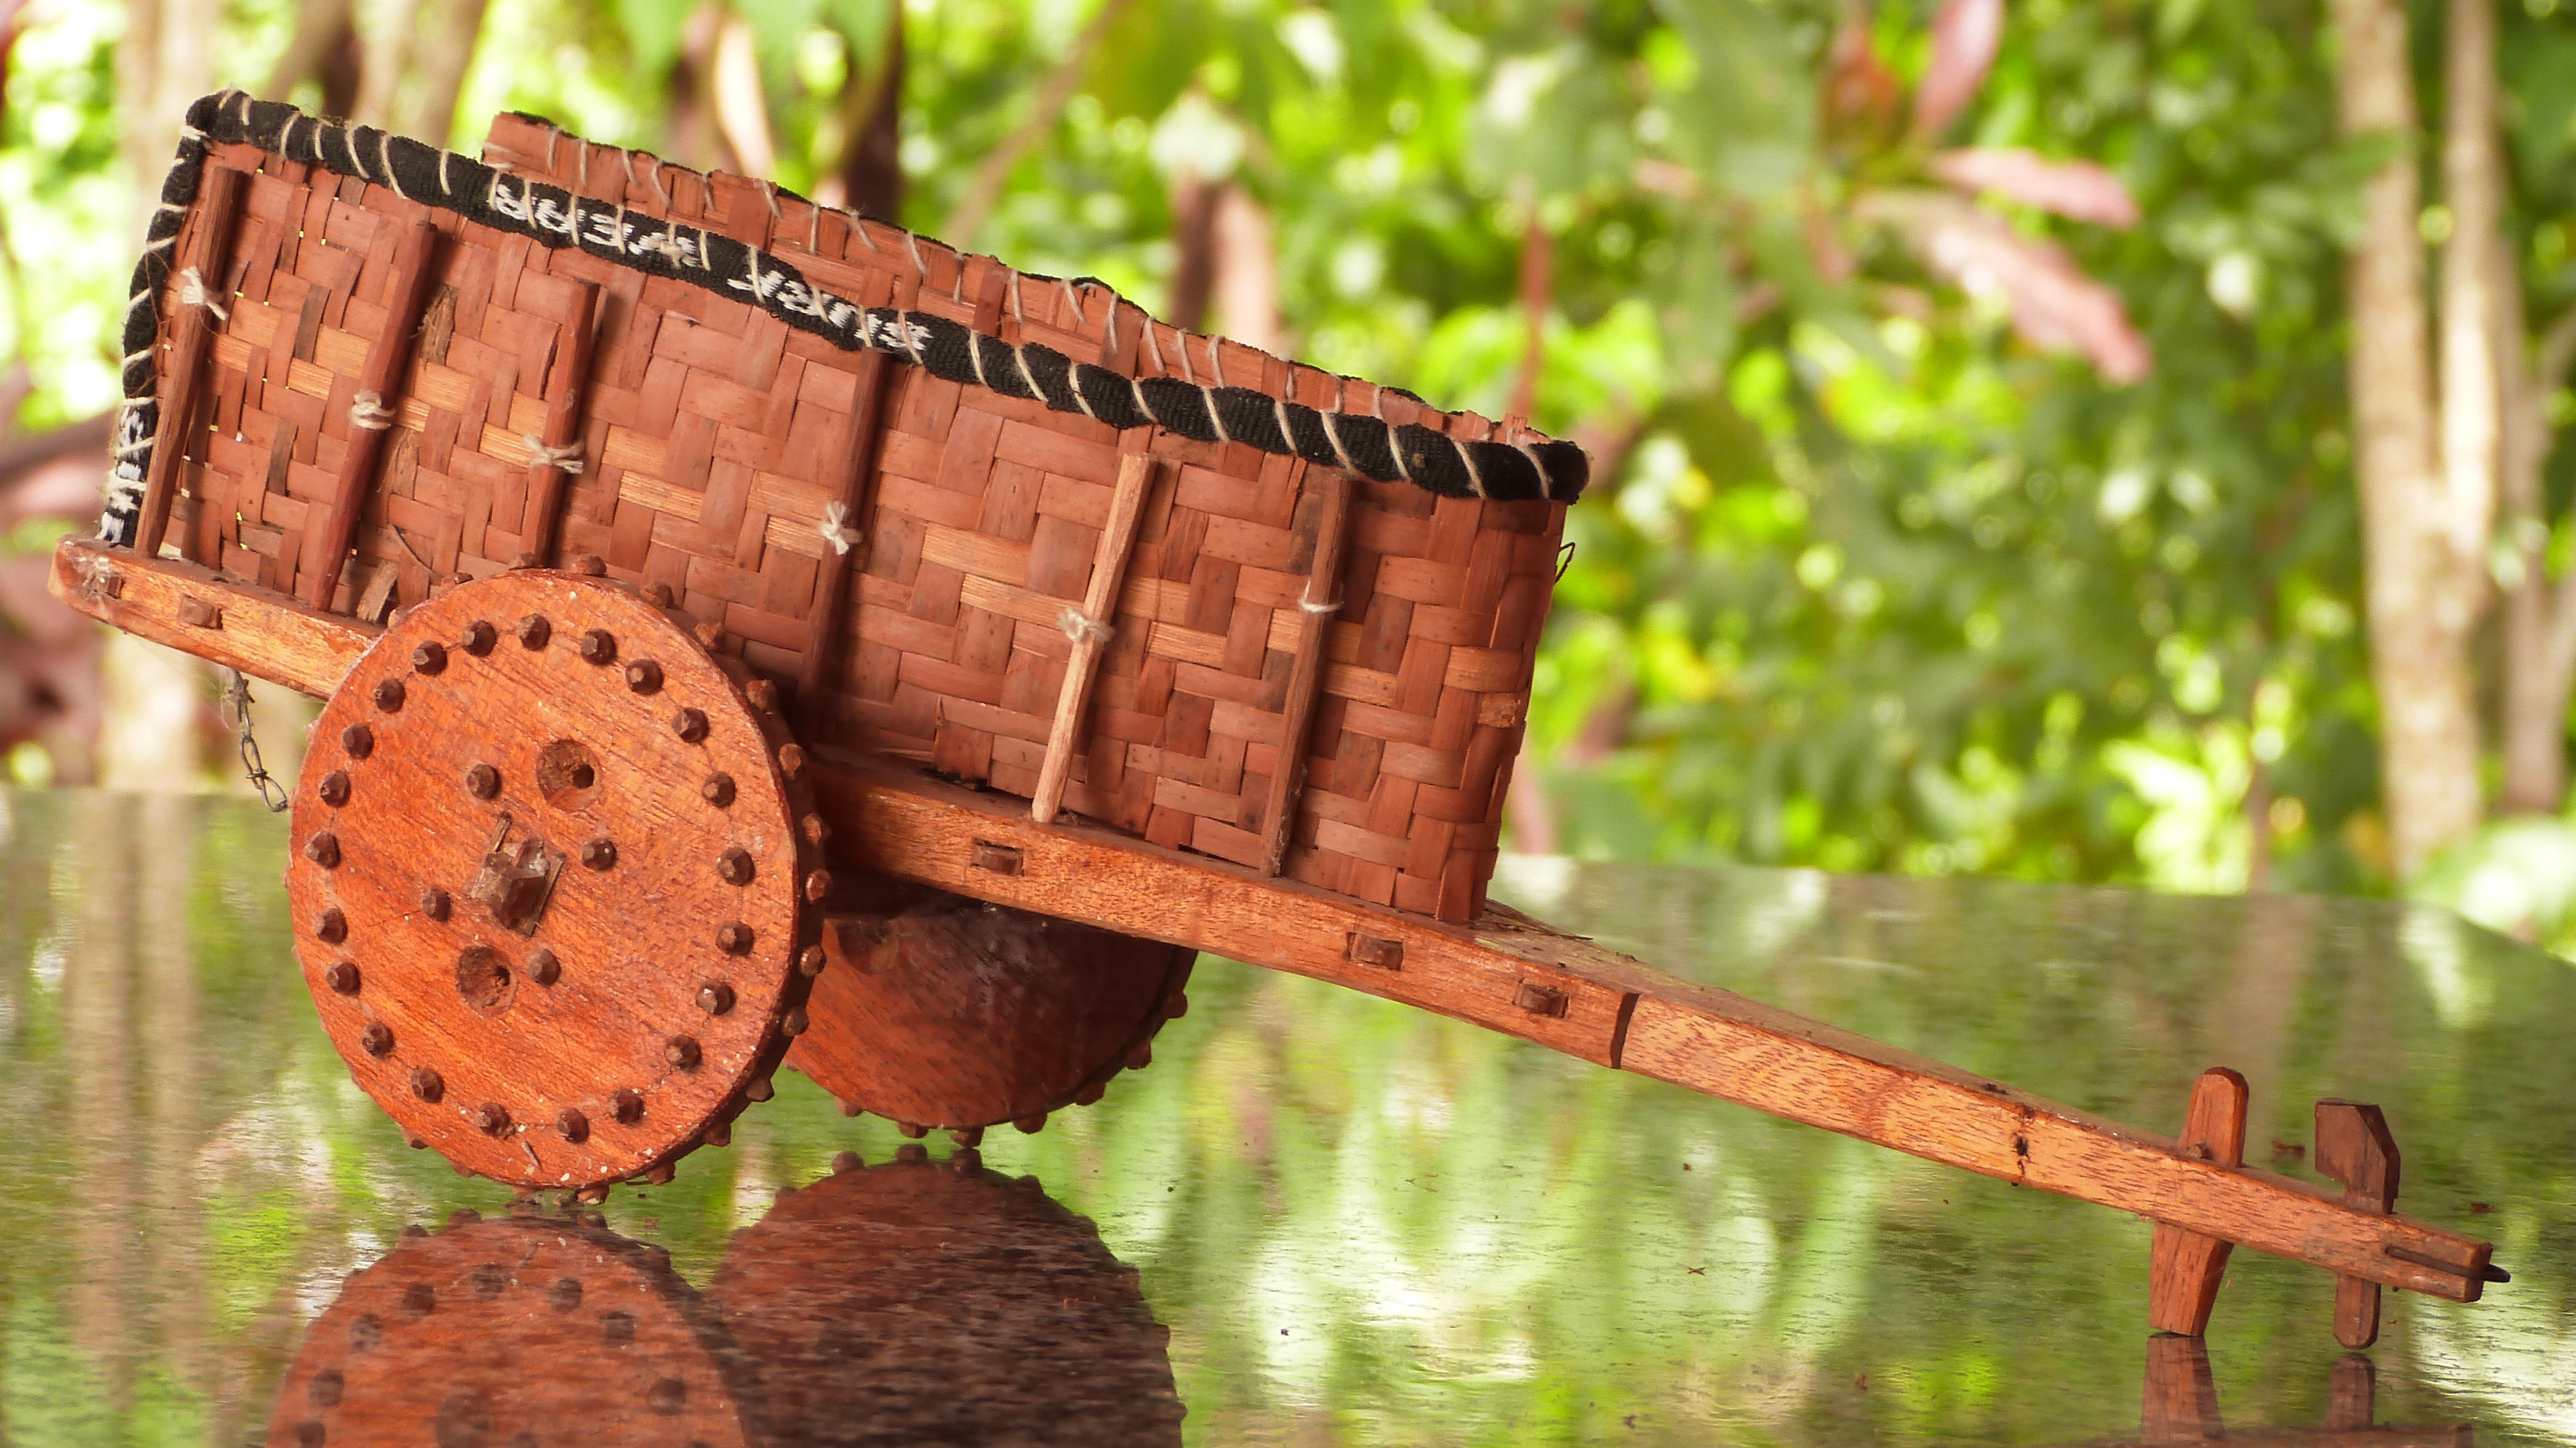
wood, road, car, animal, travel, agriculture, ox, man made object